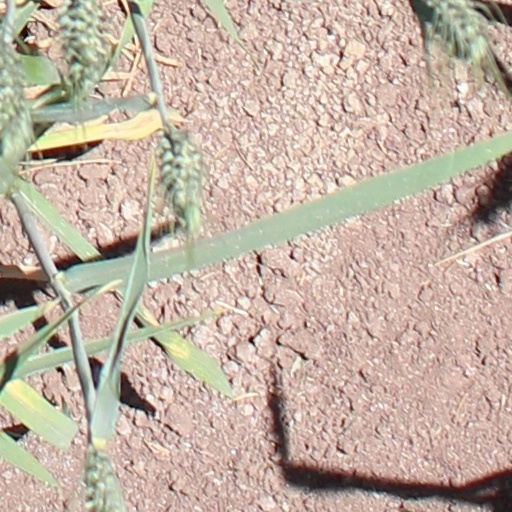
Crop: wheat